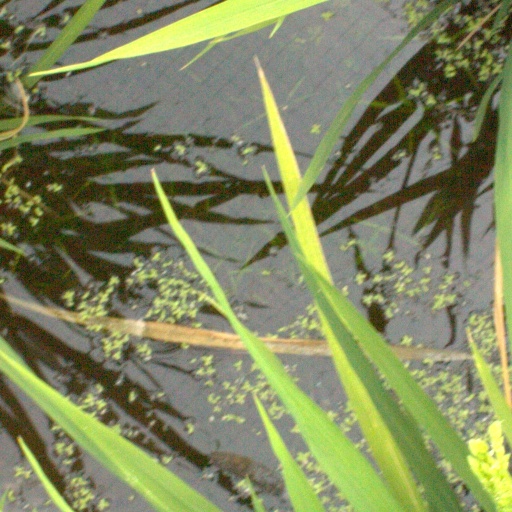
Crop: rice